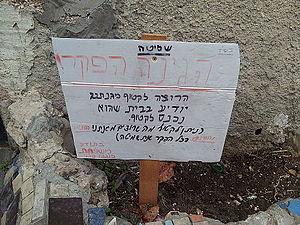
La chemitta, shemitah ou shmita est une année sabbatique définie par la Torah pour l’agriculture : tous les sept ans, les agriculteurs juifs doivent observer une année de jachère. En quelque sorte, les terres doivent se reposer comme les humains doivent le faire le septième jour de la semaine ainsi que l’indique Dieu à Moïse : « Mais la septième année sera un shabbat, un temps de repos pour la terre, un shabbat en l’honneur de l’Éternel : tu n’ensemenceras point ton champ, et tu ne tailleras point ta vigne. » Cette pratique est, par analogie, à l'origine de l'emploi de l'expression « année sabbatique » dans ses acceptions contemporaines.